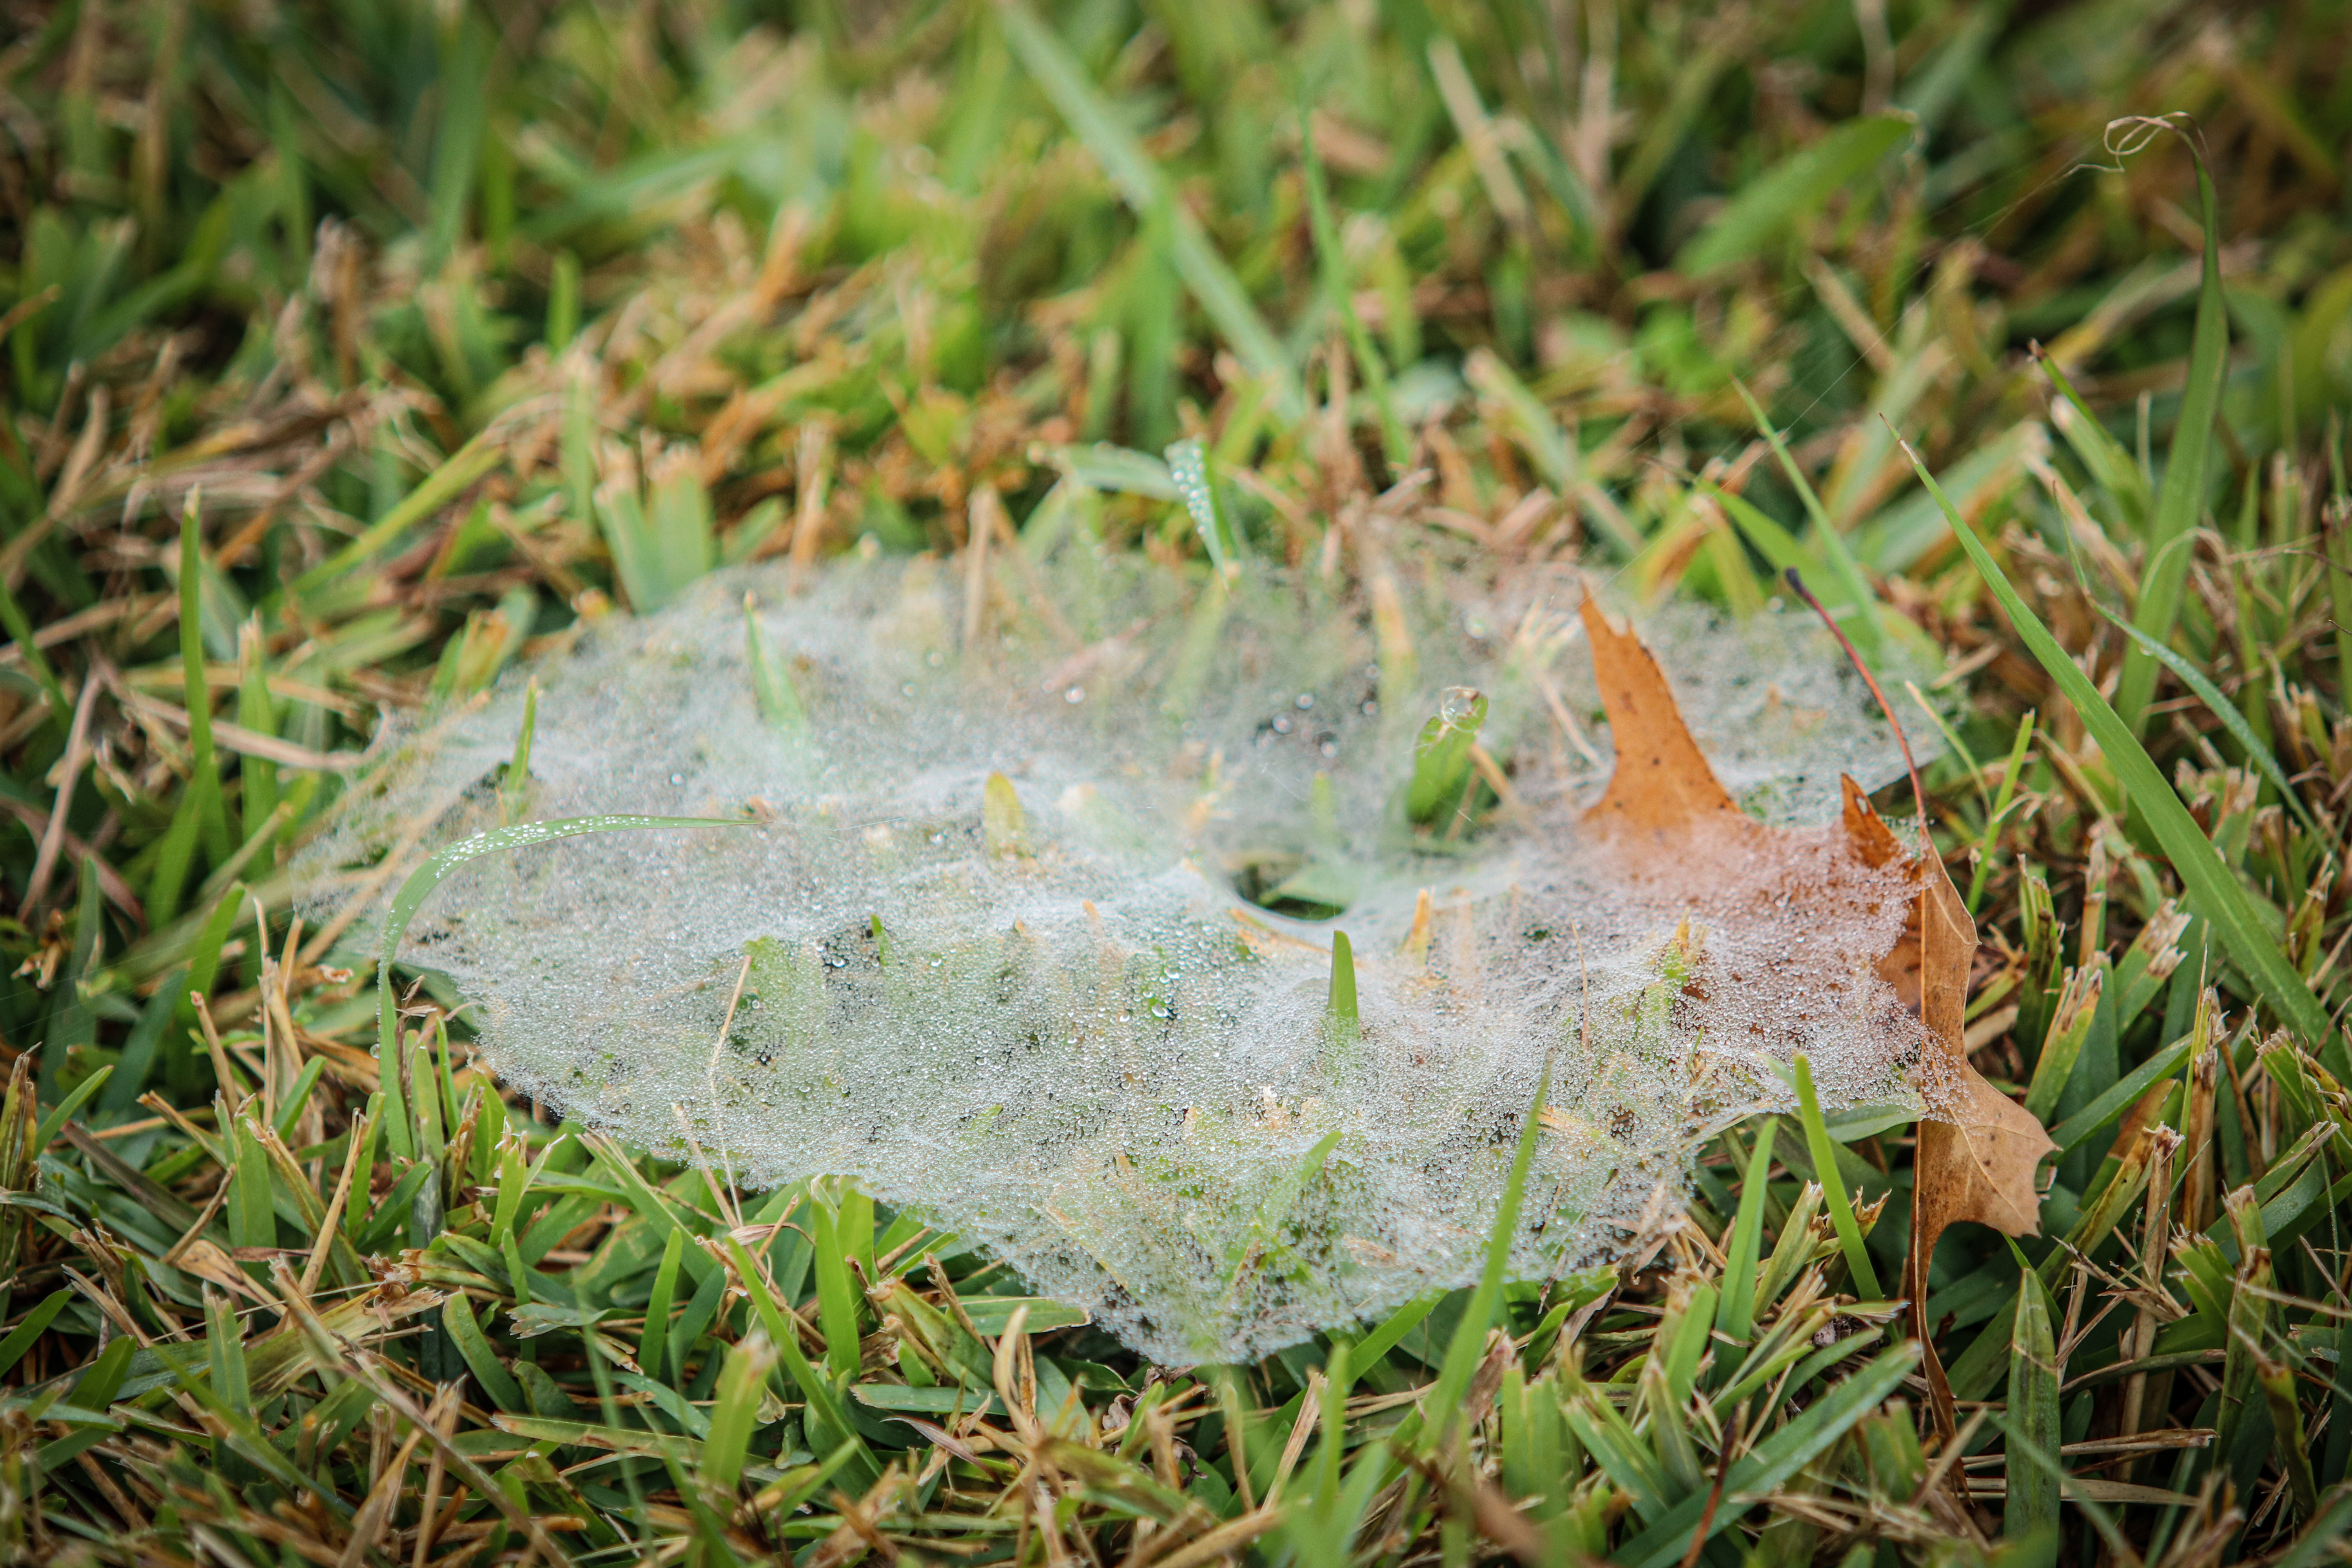
prairie, grass, outdoors, nature, marsh, texas, leaf, plant pathology, terrestrial plant, grass family, groundcover, close up, frost, annual plant, perennial plant, herbaceous plant, liverwort